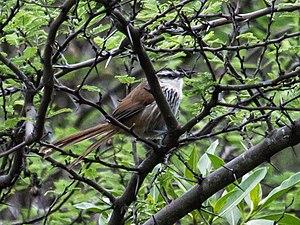
Le Synallaxe à poitrine rayée est une espèce de passereaux de la famille des Furnariidae, seule représentante du genre Siptornopsis.